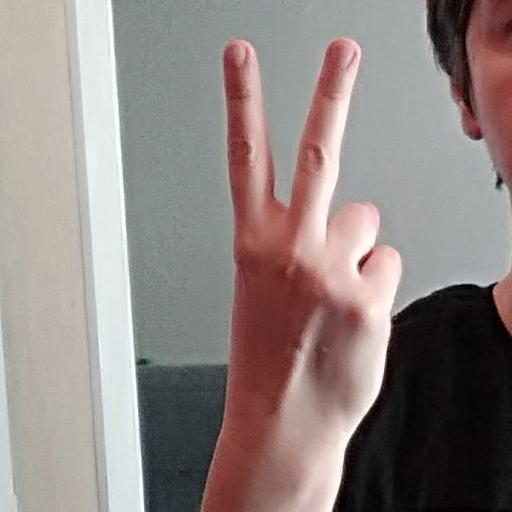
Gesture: peace_inverted